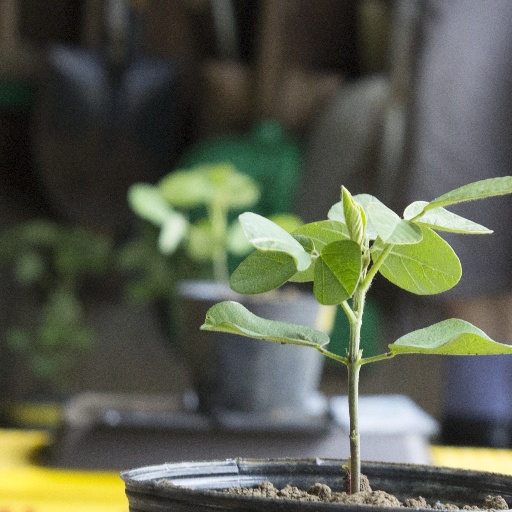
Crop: soybean